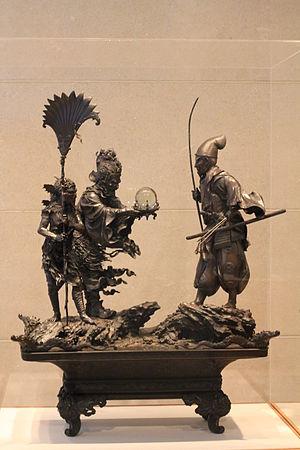
Le musée d'Art de Dallas est la principale institution culturelle de Dallas. C’est en 1984, soit 80 ans après sa création, que le musée déménagea de Fair Park pour s’installer au centre de Dallas. Le bâtiment qui abrite aujourd’hui la collection fut imaginé et créé par Edward Larrabee Barnes, vainqueur en 2007 de la médaille d’or de l’AIA.